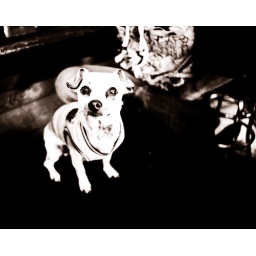
Cool little dog holding down one of the bar stools at Sweet Springs Saloon in Los Osos, CA.